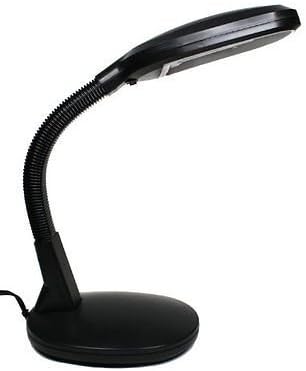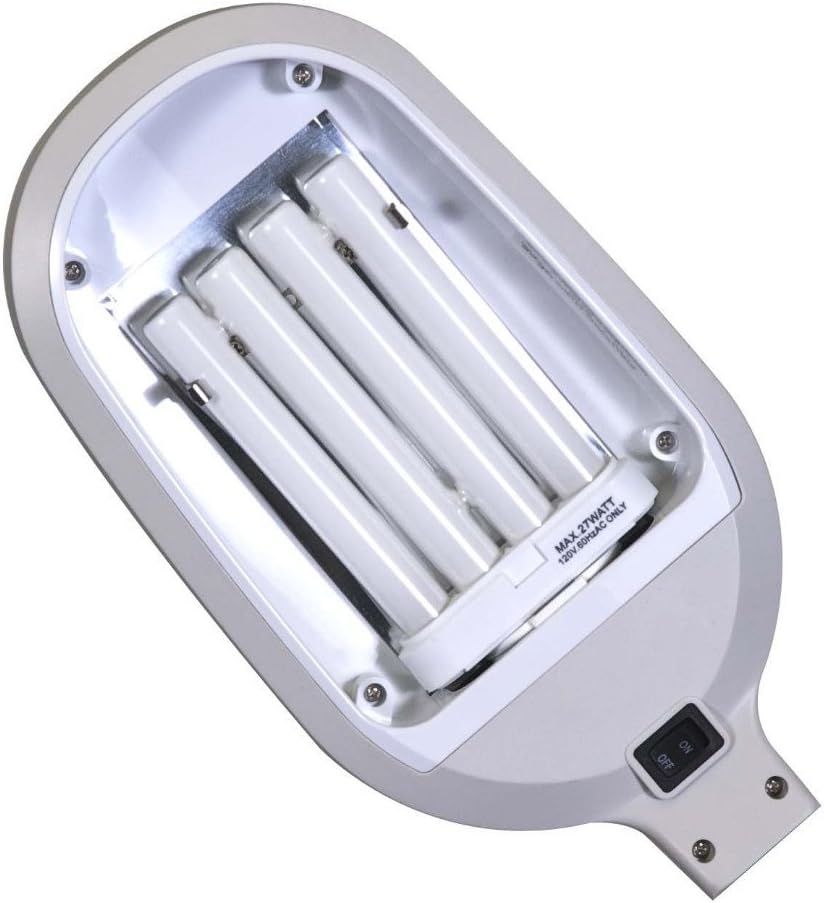
Sunligh Fluorescent Office or Home Desk Lamp Black
Category: Tools & Home Improvement
The original Natural Full Spectrum Desk Lamp (27 Watt)FML27/65K 6500K Daylight Full Spectrum 27W Fluorescent 4-PIN Light Bulb with a truly modern design culminates in priceless pieces of full spectrum illumination. It will serve as a conventional yet charming touch to your décor. The lamp utilizes 50 years of research and expertise to scientifically tune light for the eyes of readers, crafters and computers. The full spectrum PL-27W Long Life Bulb actually stimulates natural sunlight, the long-lasting power of the bulb also eliminating the need to change your light bulb every few months, saving you even more time and money. This lamp is designed with the most advanced energy saving technology on current market. Soft and pure white light illuminates your personal space and makes colors appear more vibrant. Higher, clear contrasts of black and white transform reading from a difficult task into an enjoyable leisure. Our flexible goose neck allows adjustment to almost any angle needed, contributing to the finer details of any craft, hobby, or work you can possible imagine.
Features: Simulates LED Natures own Sunlight | The Sunlight Lamp features a bendable neck and is perfect for reading, working and hobbies. | Reduces Eye Strain | Flexible Goose Neck | Energy Efficient